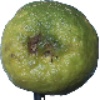
Label: Limes 1